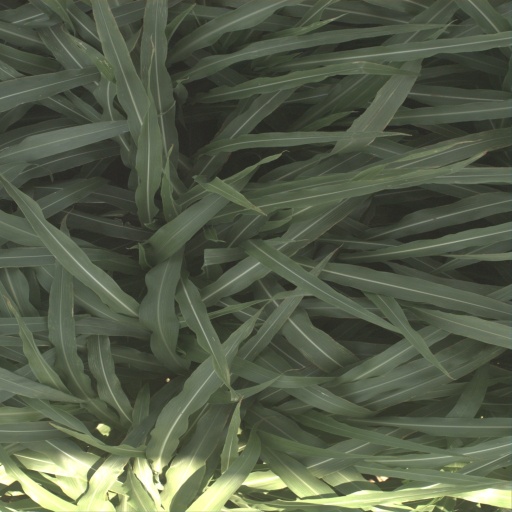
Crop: sorghum